Klaas Tuinstra

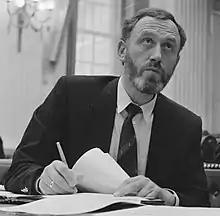
Tuinstra in 1988

Klaas Tuinstra (10 February 1945 – 2 February 2022) was a Dutch politician. A member of the Anti-Revolutionary Party and later the Christian Democratic Appeal, he served in the House of Representatives from 1986 to 1994. He died in Sint Annaparochie on 2 February 2022, at the age of 76.